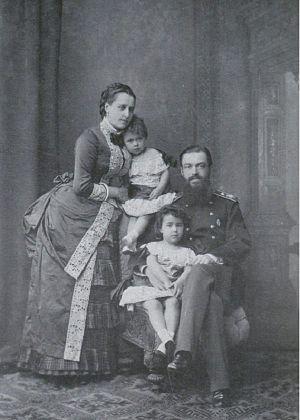
Serge Vassiltchikov est un aristocrate russe, né le 9 septembre 1849 à Kiev et mort le 27 août 1926 à Versailles.